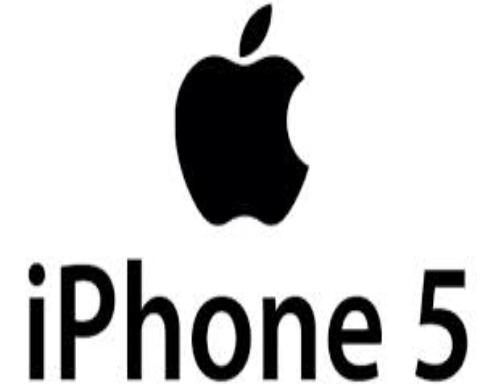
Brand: iPhone-1
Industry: Electronic